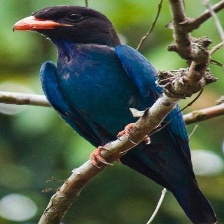
Species: ASIAN DOLLARD BIRD
Scientific name: EURYSTOMUS ORIENTALIS